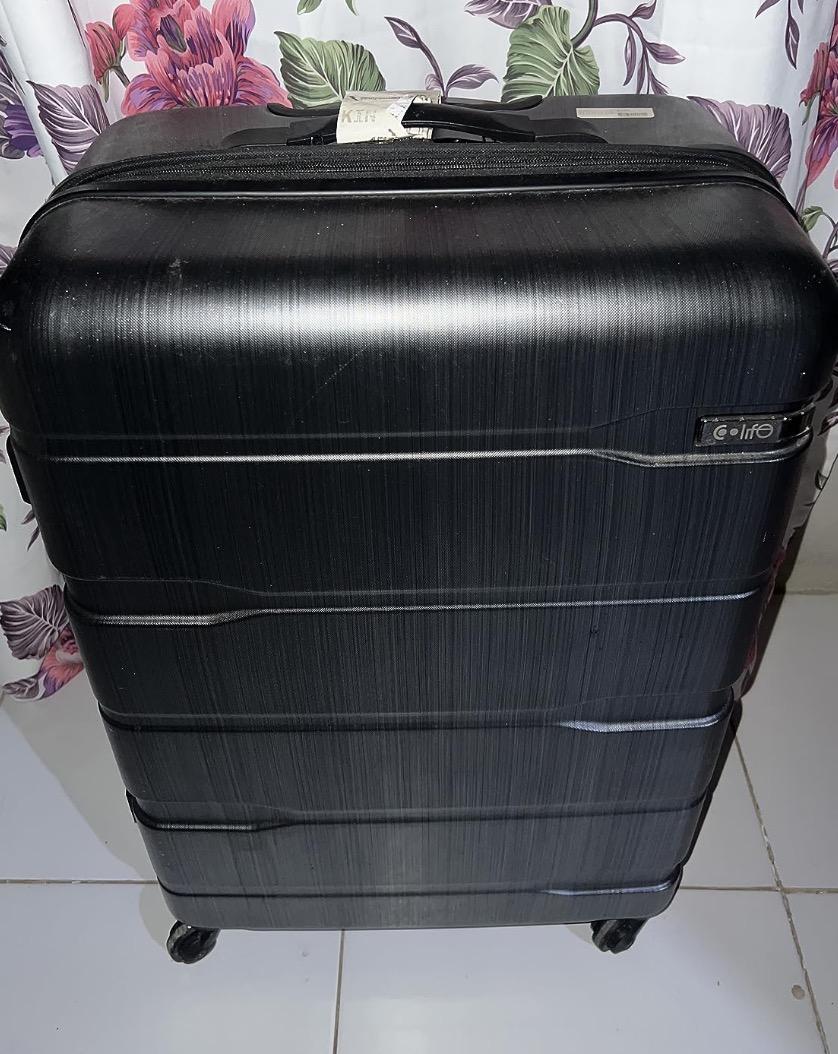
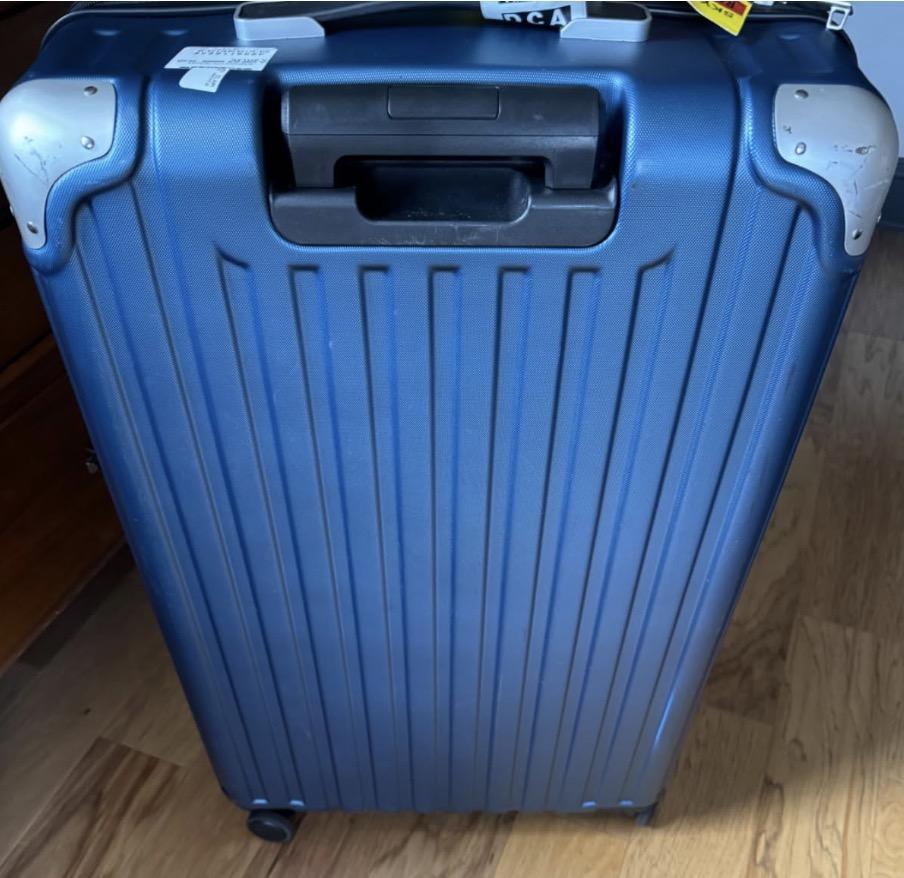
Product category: items_tea
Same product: no